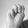
ASL letter: M